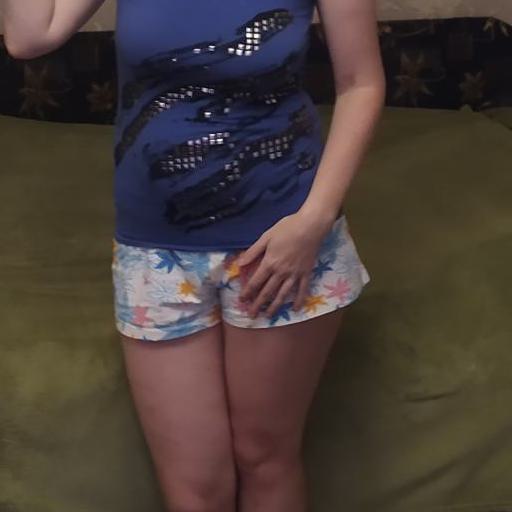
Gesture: no_gesture